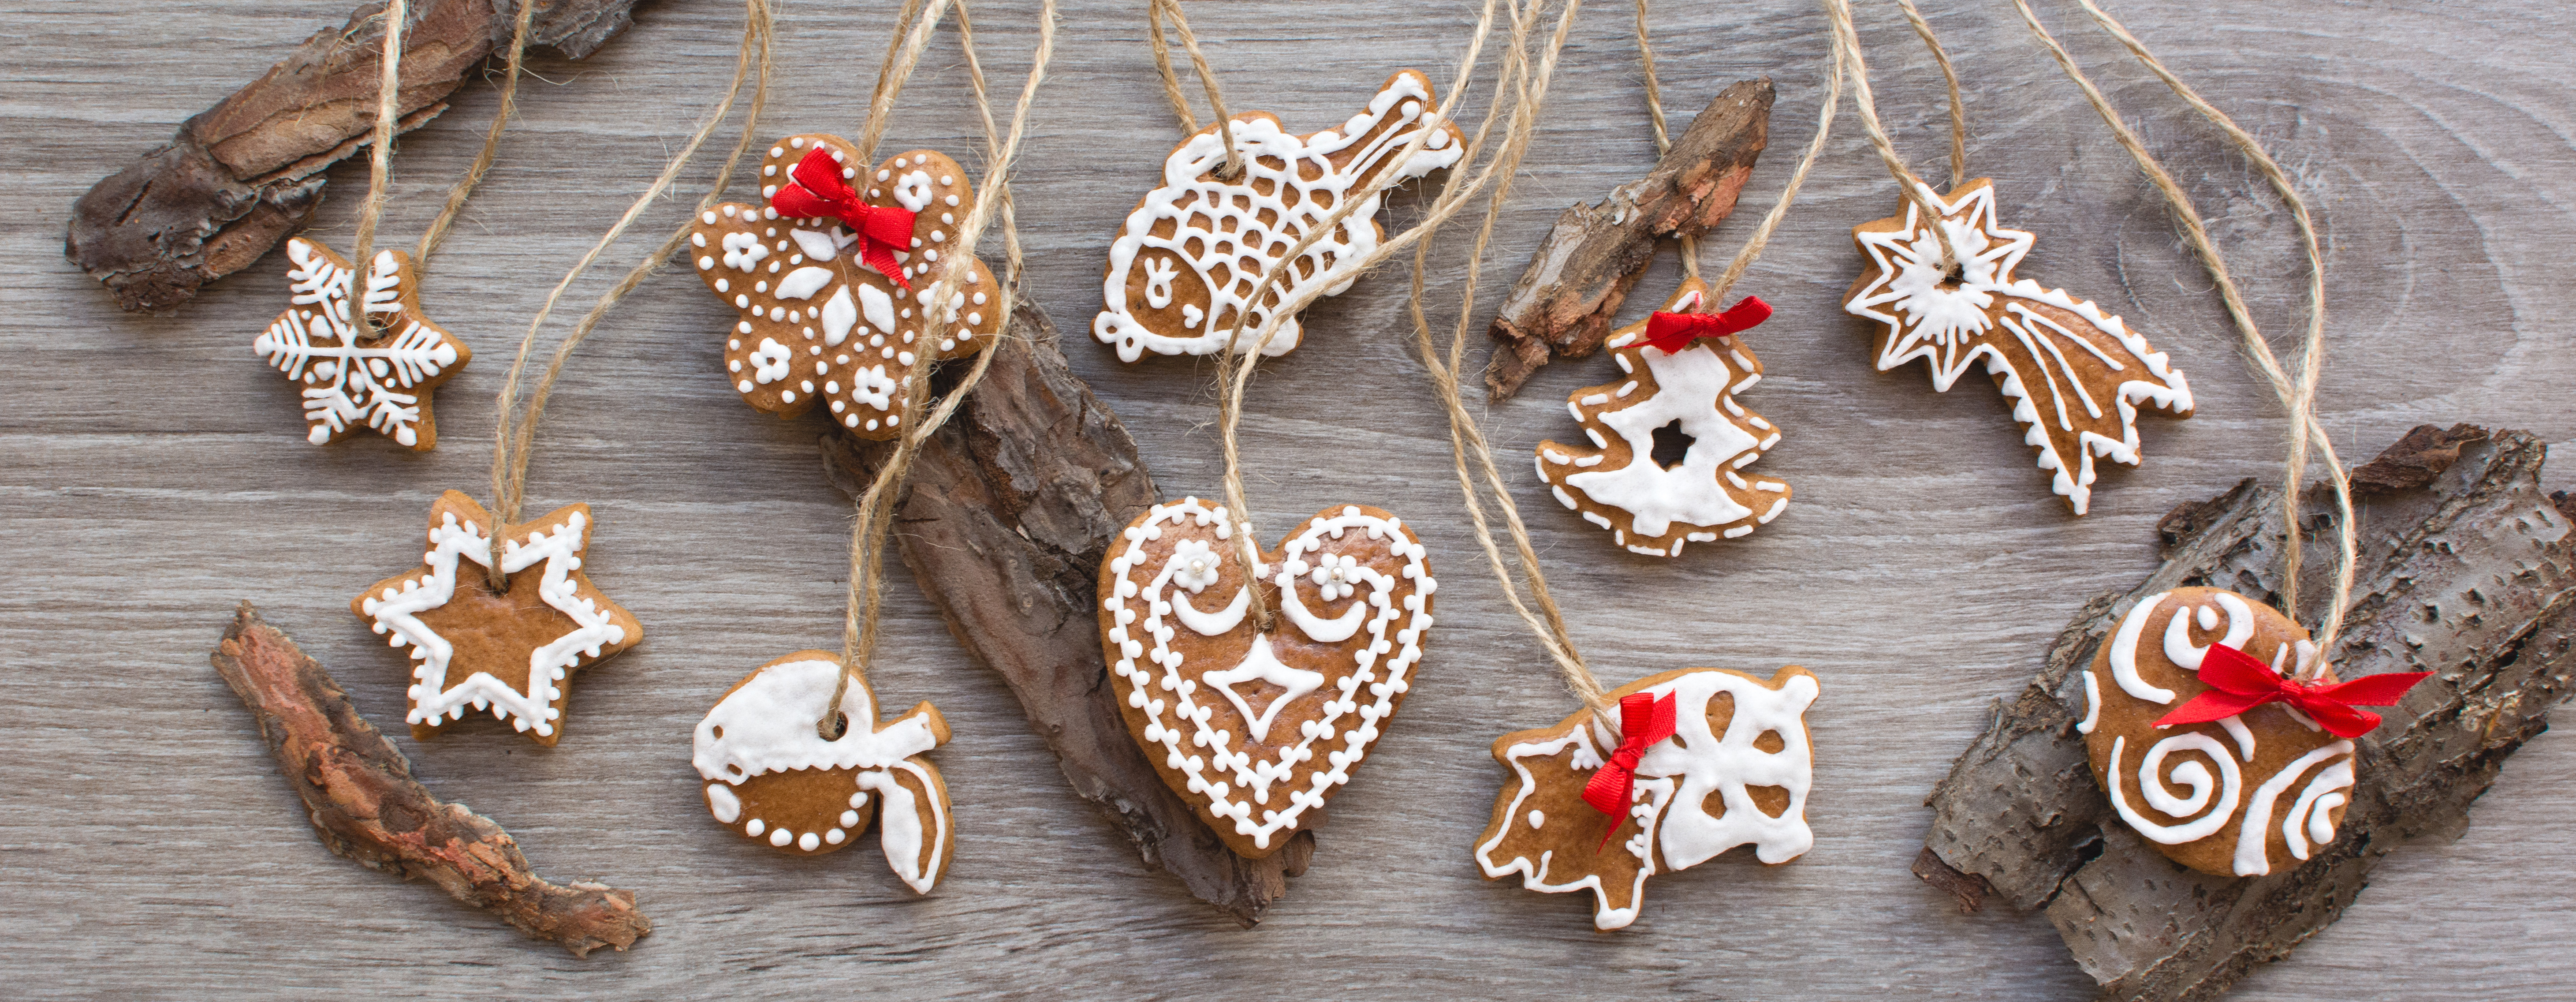
lebkuchen, fashion accessory, christmas ornament, jewellery, necklace, gingerbread, ornament, pendant, christmas decoration, fawn, food, cookies and crackers, dessert